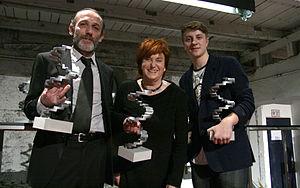
Le prix du cinéma autrichien est une récompense cinématographique décernée par l'Académie du cinéma autrichien récompensant les meilleurs films, acteurs, réalisateurs et techniciens du cinéma autrichien. Une cérémonie se tient chaque année en janvier à Vienne.
Nouveau Souffle est un film autrichien de Karl Markovics, sorti en 2011.